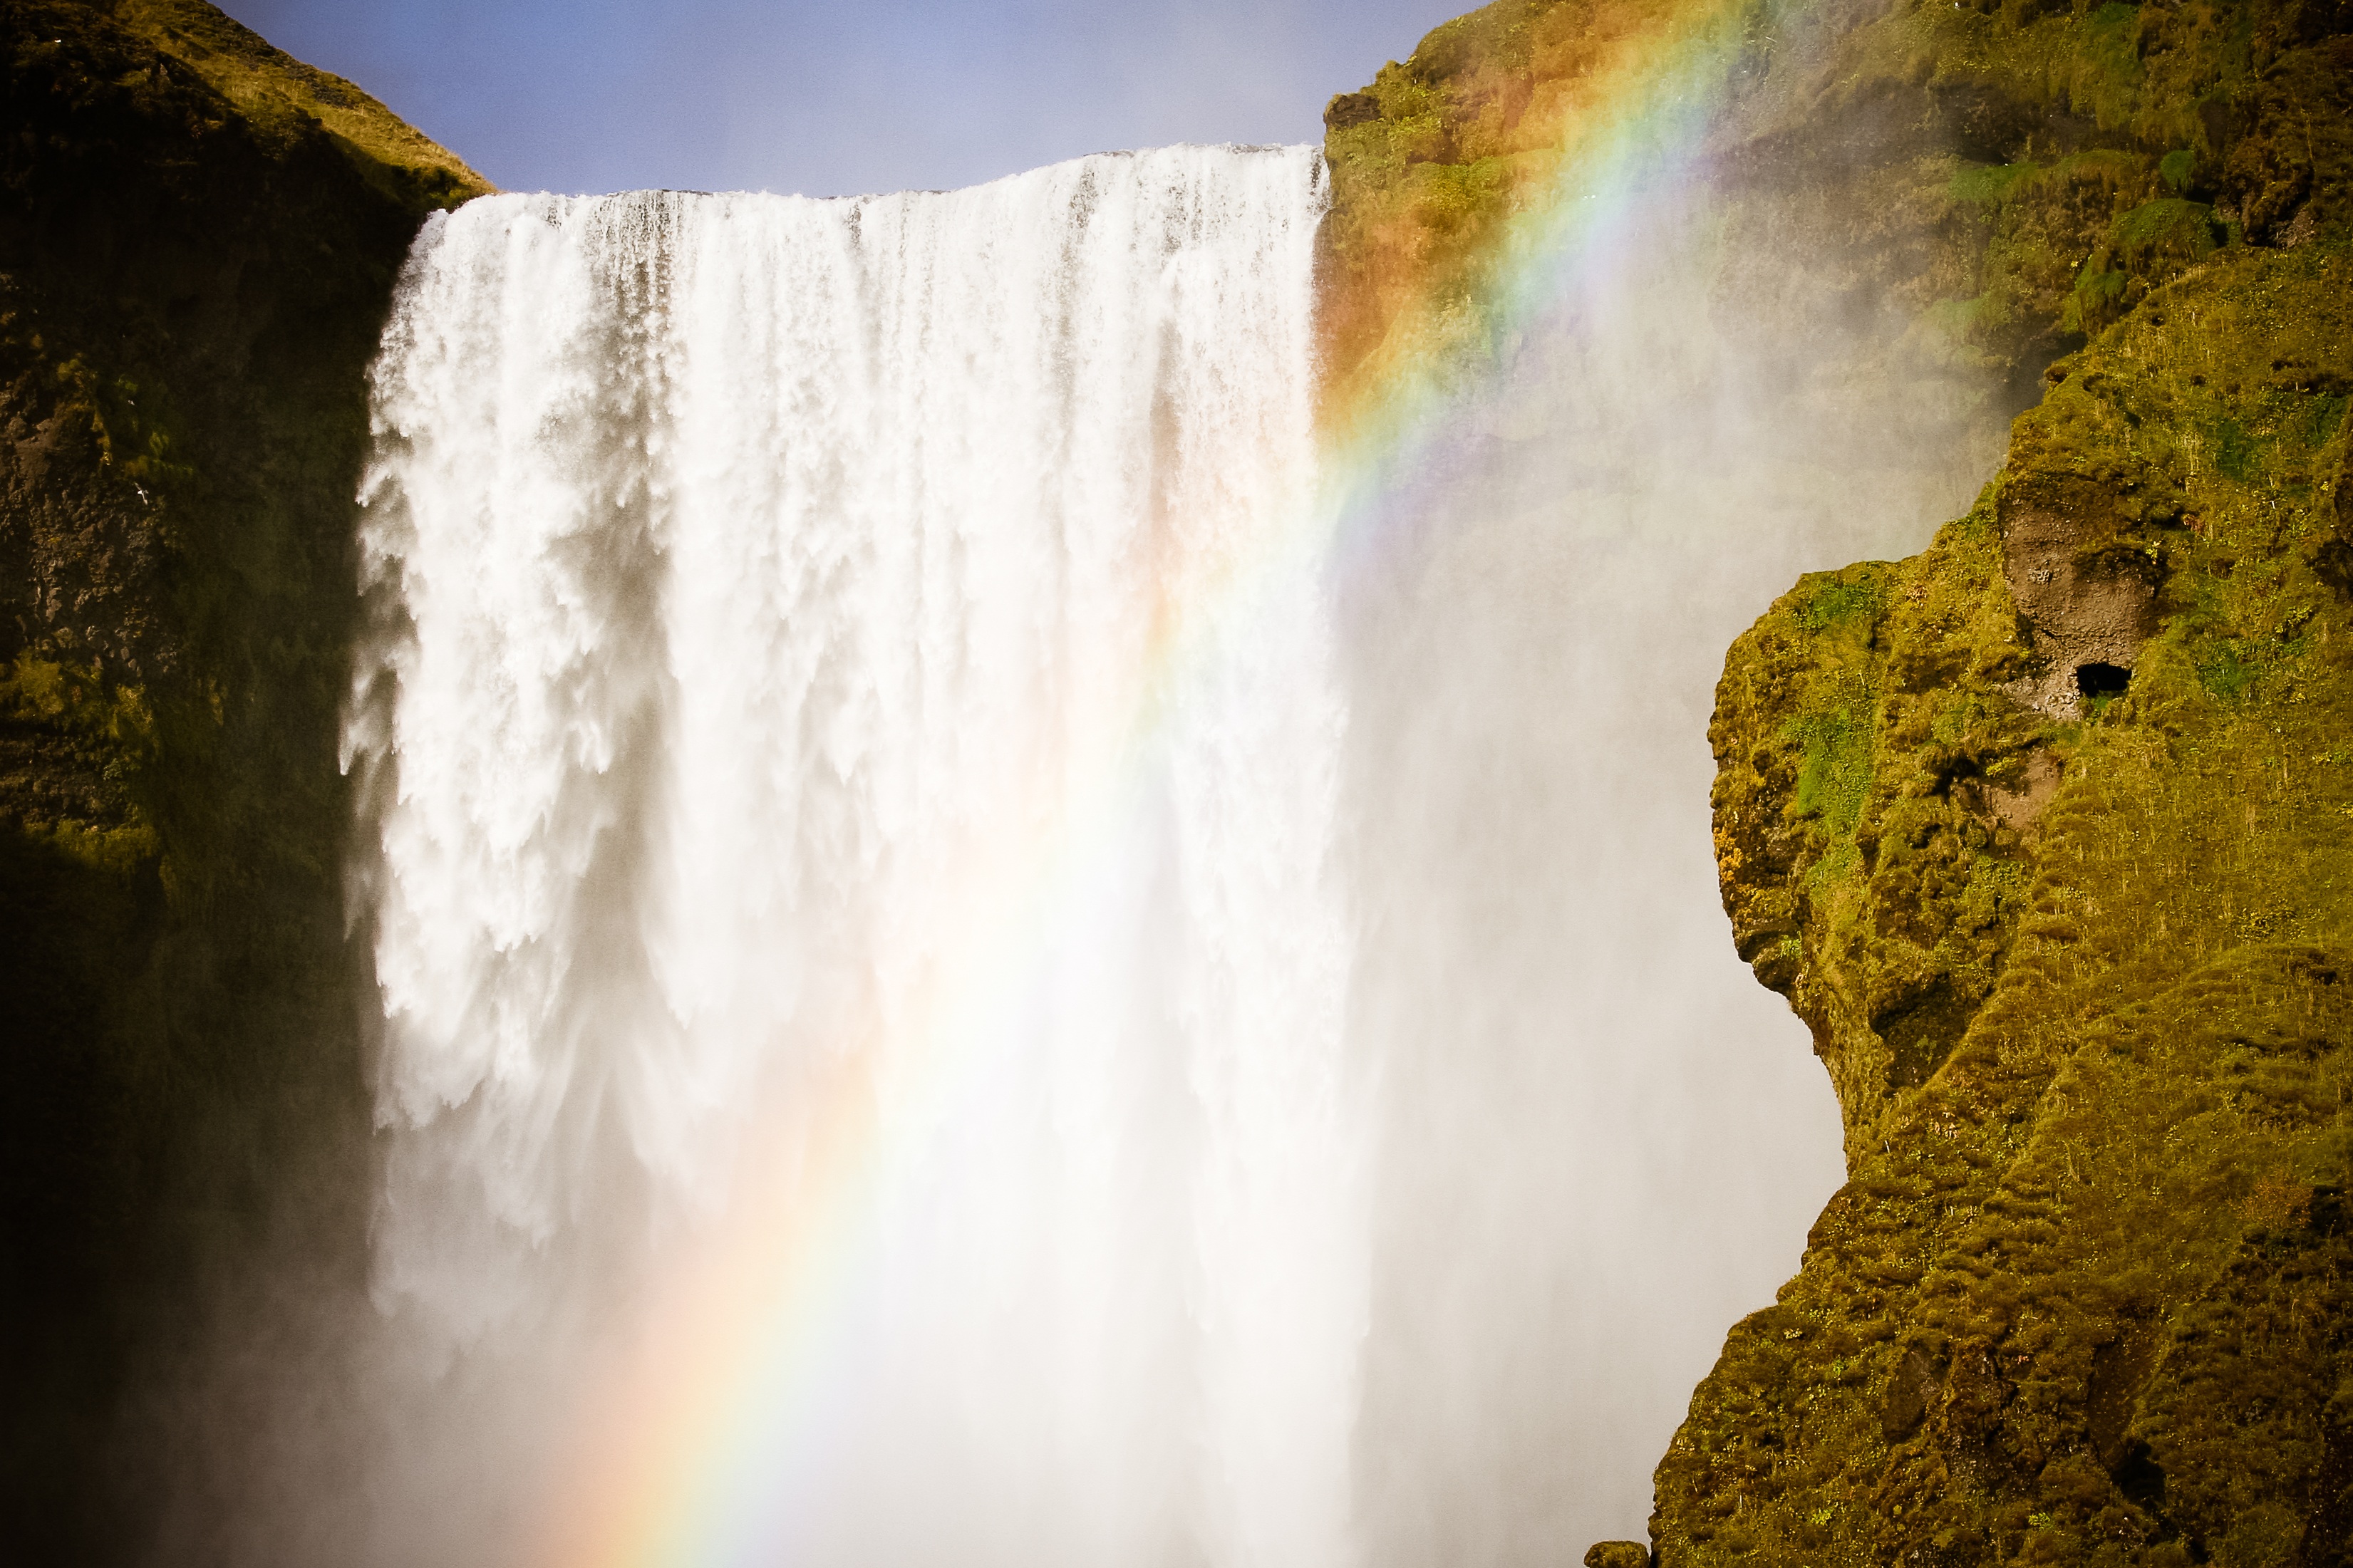
landscape, water, nature, grass, rock, waterfall, mountain, sky, fog, mist, sunlight, view, river, stone, summer, vacation, tourist, travel, formation, cliff, environment, europe, stream, green, flow, cascade, reflection, flowing, scenic, color, natural, autumn, scenery, blue, iceland, colorful, tourism, terrain, body of water, outdoors, power, rainbow, day, conservation, water feature, nordic, atmospheric phenomenon